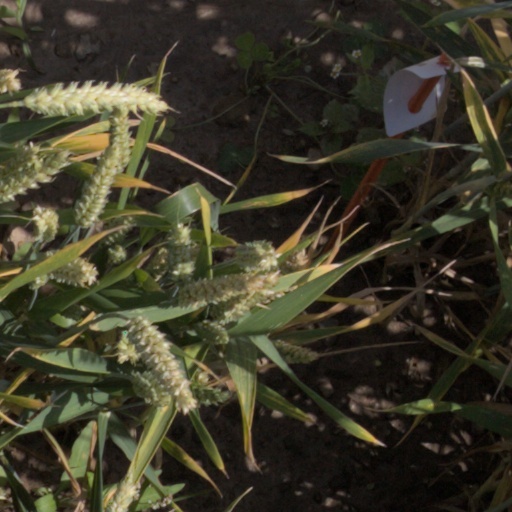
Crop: wheat